Henderson, Kentucky

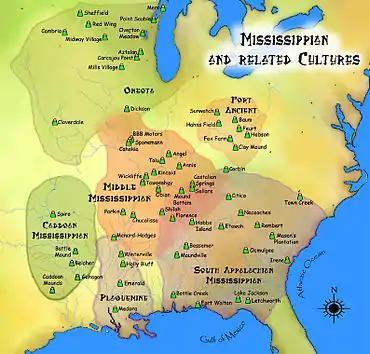
Approximate areas of various Mississippian and related cultures

Archaeological research shows that people were living in what is now Kentucky by at least 9,500 BCE, although they may have arrived much earlier.